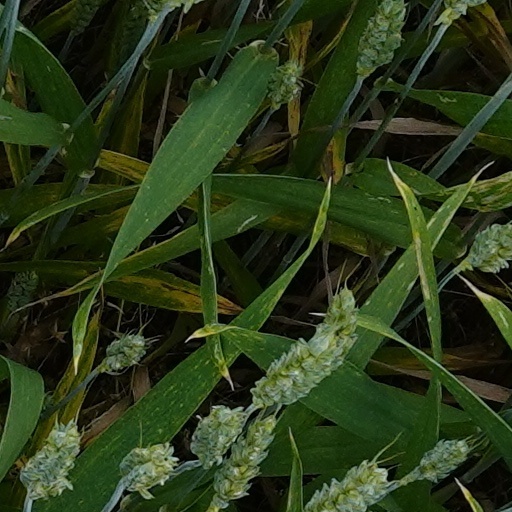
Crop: wheat